Big E (wrestler)

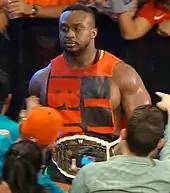
Big E is a two-time Intercontinental Champion...

On January 27, Big E entered the 2019 Royal Rumble, but was eliminated by Samoa Joe. In the lead-up to WrestleMania 35, Big E's New Day teammate Kofi Kingston was attempting to earn a shot at the WWE Championship and after many attempts, WWE Chairman Vince McMahon granted him the title shot after Big E and Xavier Woods defeated Luke Gallows and Karl Anderson, Shinsuke Nakamura and Rusev, The Bar, The Usos, and Daniel Bryan and Erick Rowan in a tag team gauntlet match. Shortly after WrestleMania, Big E suffered a legitimate knee injury which sidelined him for weeks. He later returned and earned another SmackDown tag team title opportunity at Extreme Rules on July 14, where Big E and Xavier Woods defeated Daniel Bryan and Erick Rowan, and Heavy Machinery to win the titles (during this reign, Kingston was not recognized as champion as he was the reigning WWE Champion). On September 15, they lost the titles to The Revival at Clash of Champions, but regained it on the November 8 episode of "SmackDown", becoming record five-time champions as a team, and a record fifth reign for Big E individually (Woods is not recognized for this reign due to an injury). At on December 15, Big E and Kingston successfully defended the titles against The Revival in a ladder match. On January 26, 2020, at the Royal Rumble, Big E participated in the Royal Rumble match but was eliminated by Brock Lesnar.